Beluga (sturgeon)

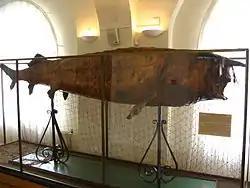
A 1000-kg, 4.17-m-long beluga fish from the Volga River (National Museum of Tatarstan, Kazan, Russia)

Among all extant bony fishes, the beluga sturgeon rivals the ocean sunfish ("Mola" sp.) as the most massive fish and is the second-longest bony fish after the giant oarfish ("Regalecus glesne"). It is the largest freshwater fish in the world. The beluga also rivals the great white shark ("Carcharodon carcharias") and the greenland shark ("Somniosus microcephalus") for the title of largest actively predatory fish.